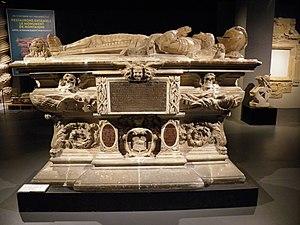
Monument funéraire de Michel de Montaigne au musée d'Aquitaine à Bordeaux (Gironde, France).